Archbishop Curley High School

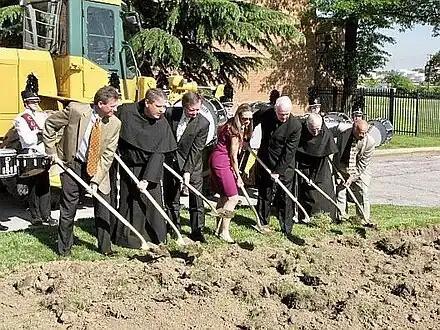
Groundbreaking on the Holthaus Center for the Arts

In May 2009, ground was broken on a $4 million complex, the Holthaus Center for the Fine Arts. The center is named for Gerard E. Holthaus '67, then-CEO of Algeco Scotsman International, who made a $1 million leadership gift to the building campaign. The new facility, completed in May 2010, houses choral and instrumental music practice rooms, as well as storage for Blackfriars' Theatre and space for the Visual Arts Department. Offices for student media and student activities round out the state-of-the-art complex.